Michael Hastings, Baron Hastings of Scarisbrick

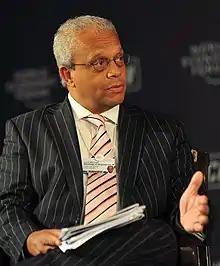
Michael Hastings, Baron Hastings of Scarisbrick, British peer and Director of Corporate Citizenship at KPMG, speaking at the Girl Effect – Investing in Girls, Investing in Development session during the World Economic Forum's India Economic Summit 2009 held in New Delhi.

Hastings is a former trustee of the Vodafone Group Foundation, and previously served for nine years on the Board for Responsible and Sustainable Business at British Telecom (BT). He first represented KPMG International on the Global Corporate Citizenship Committee of the World Economic Forum (WEF) from 2008 to 2010, and was a board director of the Global Reporting Initiative (GRI) from 2010 to 2012. In 2009, he became a member of the World Economic Forum's Global Council on Diversity and Talent; in 2010 he served on the "Global Agenda Council on the Next Generation"; and in 2011 he became a member of the World Economic Forum's Global Agenda Council on the Role of Business. From 2012 to 2014 he led the WEF Agenda Council – The Future of Civil Society, as vice chairman. Hastings is also a global advisor to the Harambe Entrepreneur Alliance.